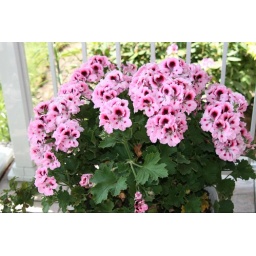
flowers in a pot